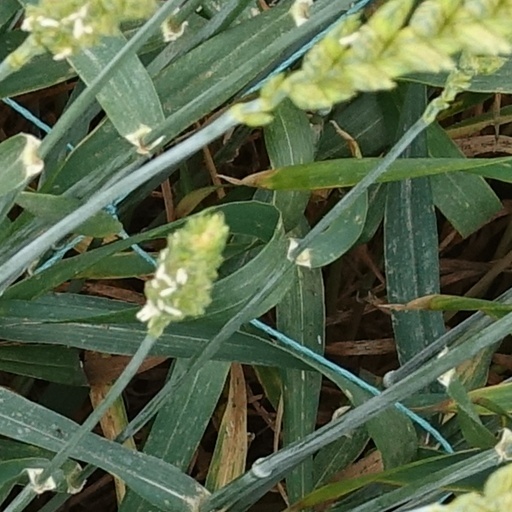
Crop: wheat